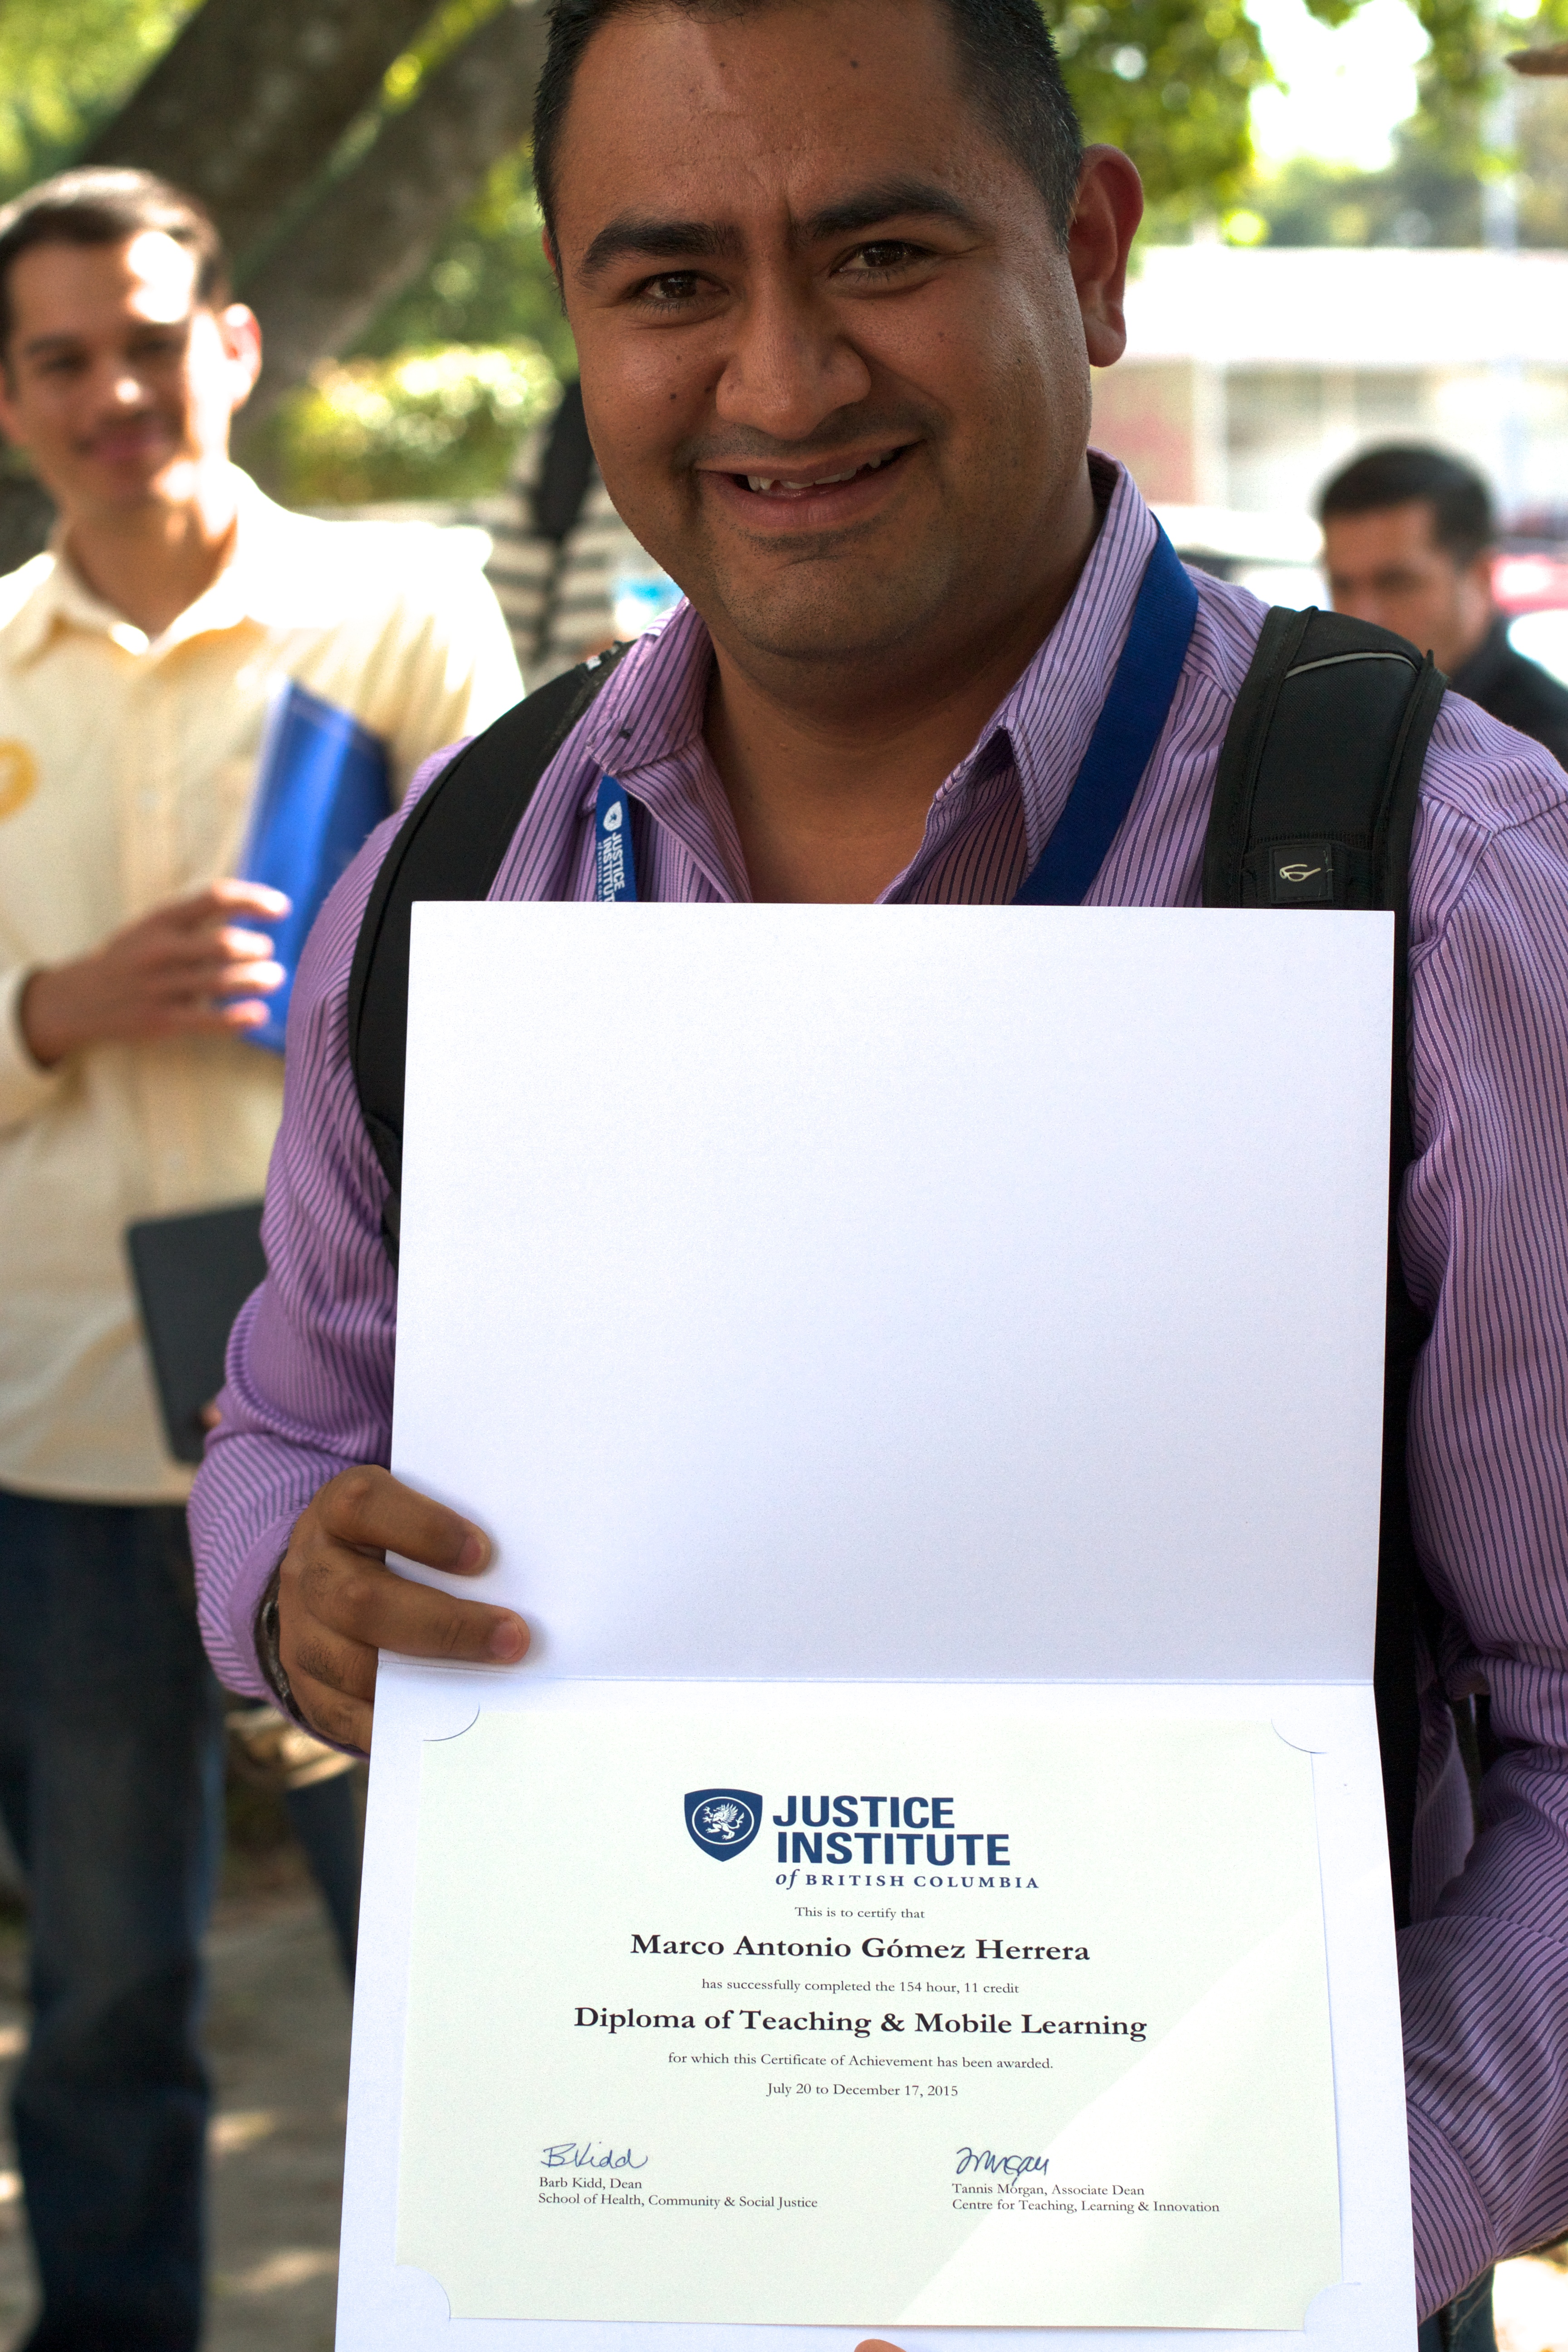
community, education, udgagora